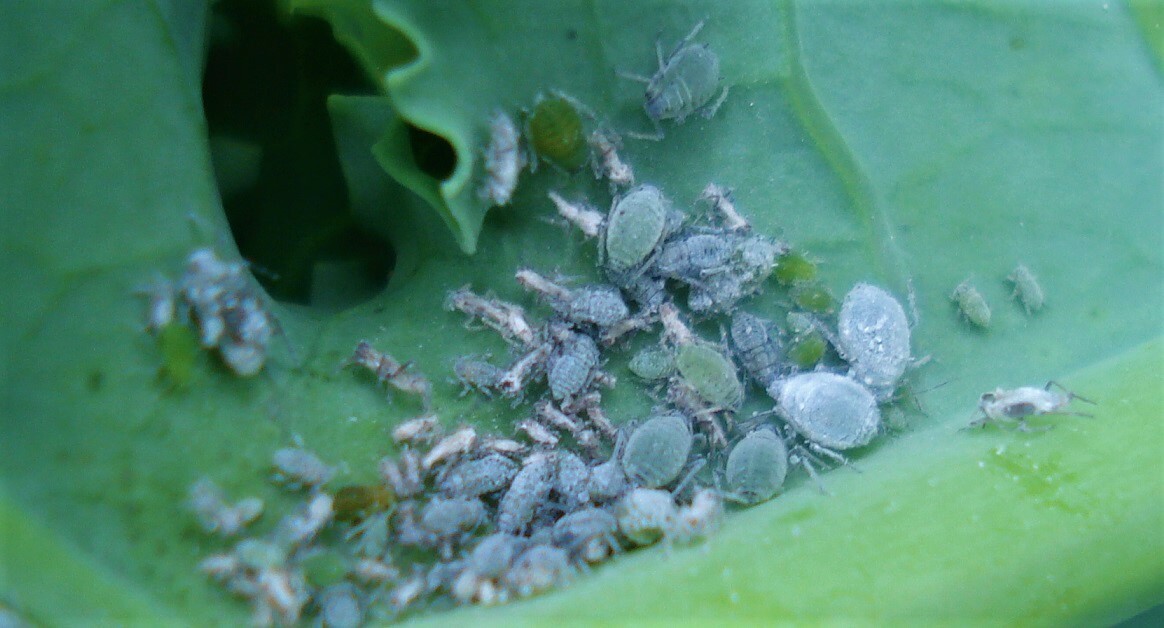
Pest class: cabbage_aphid